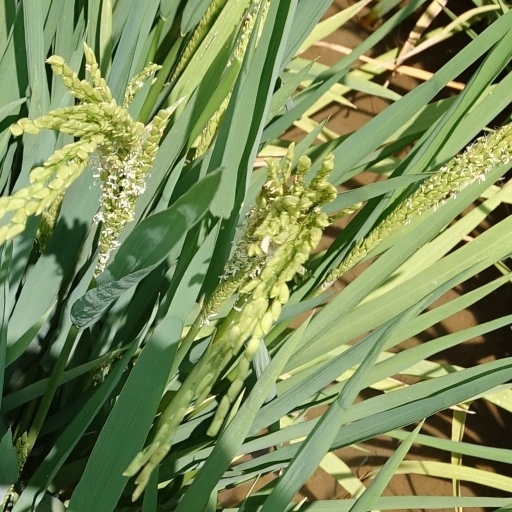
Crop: rice